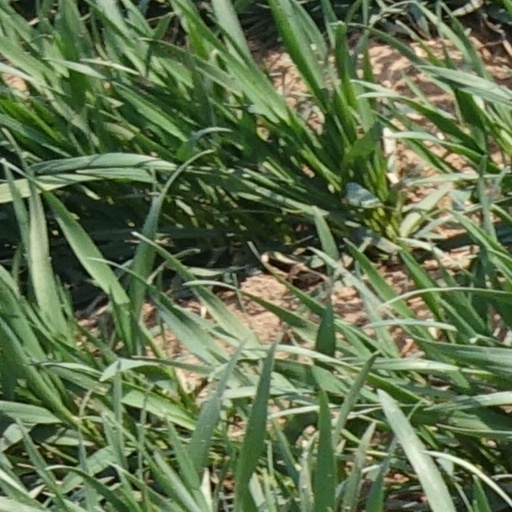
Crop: wheat